Question: Please indicate a possible affordance area of the knife that can be used for holding
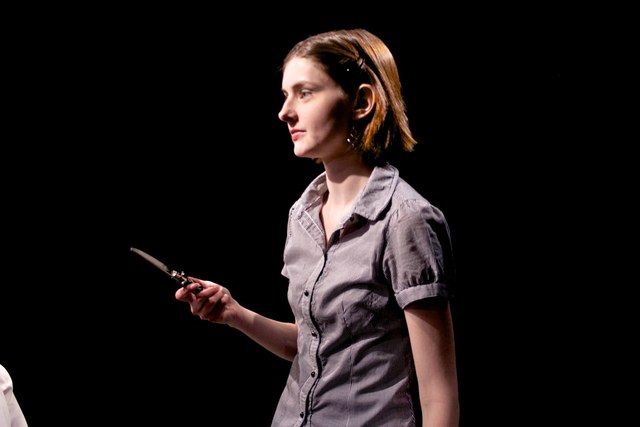
Answer: [176.356, 263.904, 221.835, 318.151]